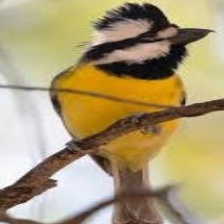
Species: CRESTED SHRIKETIT
Scientific name: FALCUNCULUS FRONTATUS